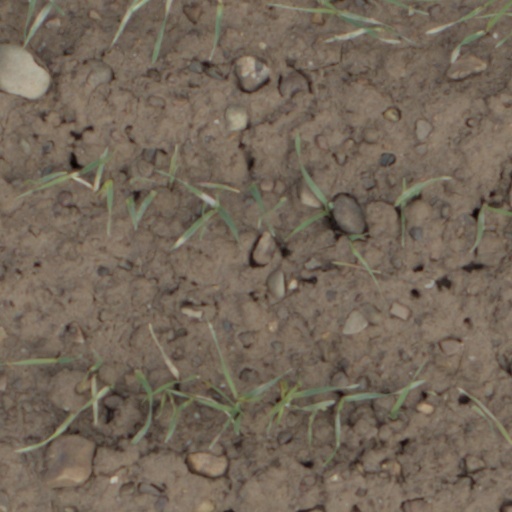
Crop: wheat